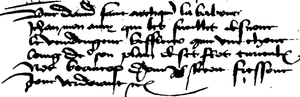
Villon
Les ballades en jargon, publiées sous le nom de François Villon et sous le titre Ballades en jargon par André Lanly dans un volume à part en 1971, forment un ensemble de onze ballades, composées dans la seconde moitié du XVᵉ siècle. Réunies et numérotées de I à XI par plusieurs éditeurs modernes, ces ballades se divisent en fait en deux groupes :